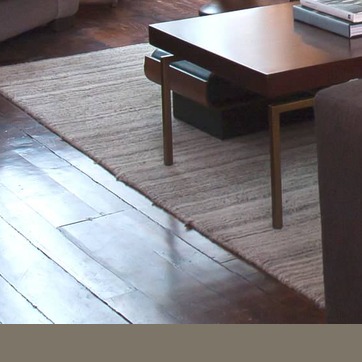
Material: carpet